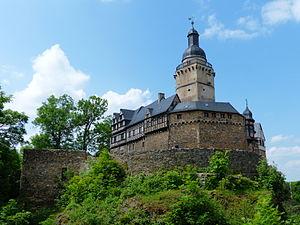
Le château de Falkenstein, également anciennement appelé Nouveau château de Falkenstein pour le distinguer du vieux château de Falkenstein, est un château allemand situé dans le Harz, datant du Haut Moyen-Âge. Il est situé dans la ville de Falkenstein entre Aschersleben et Harzgerode.